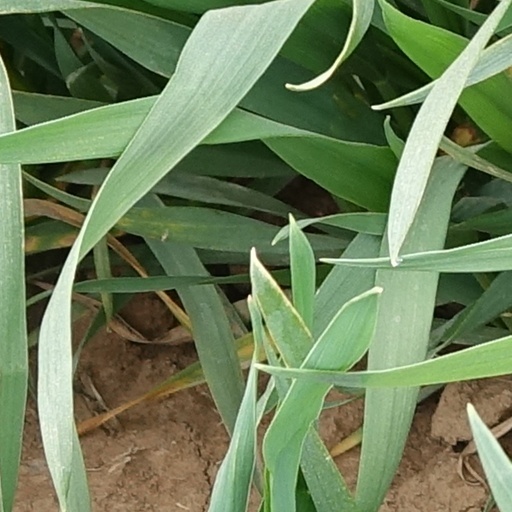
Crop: wheat